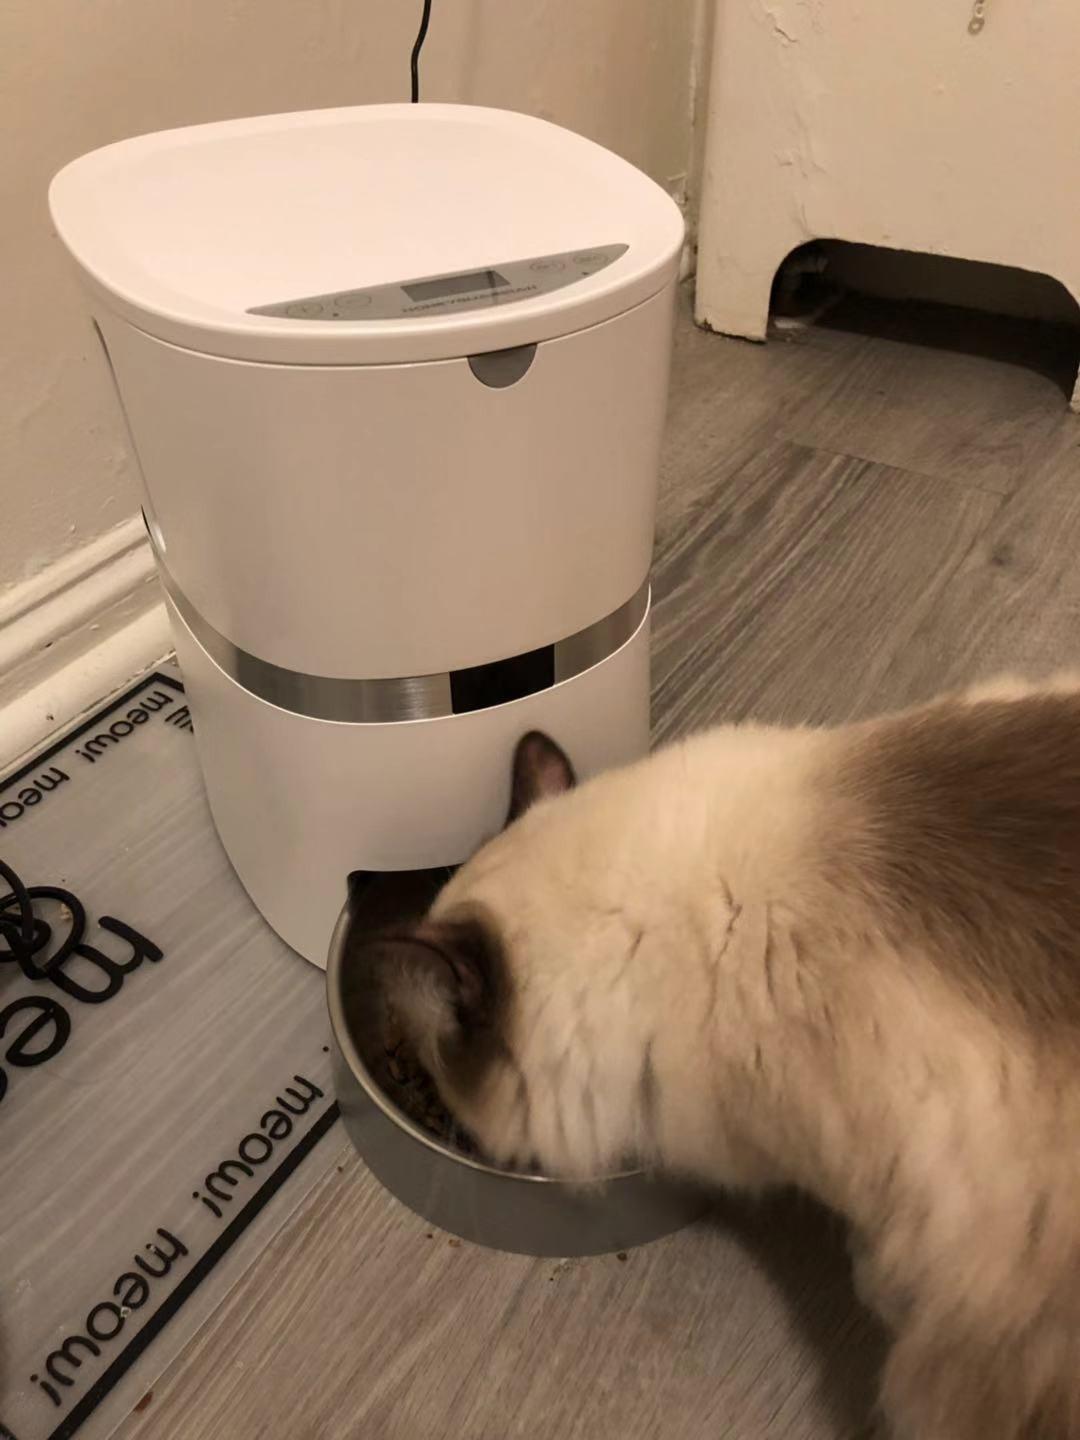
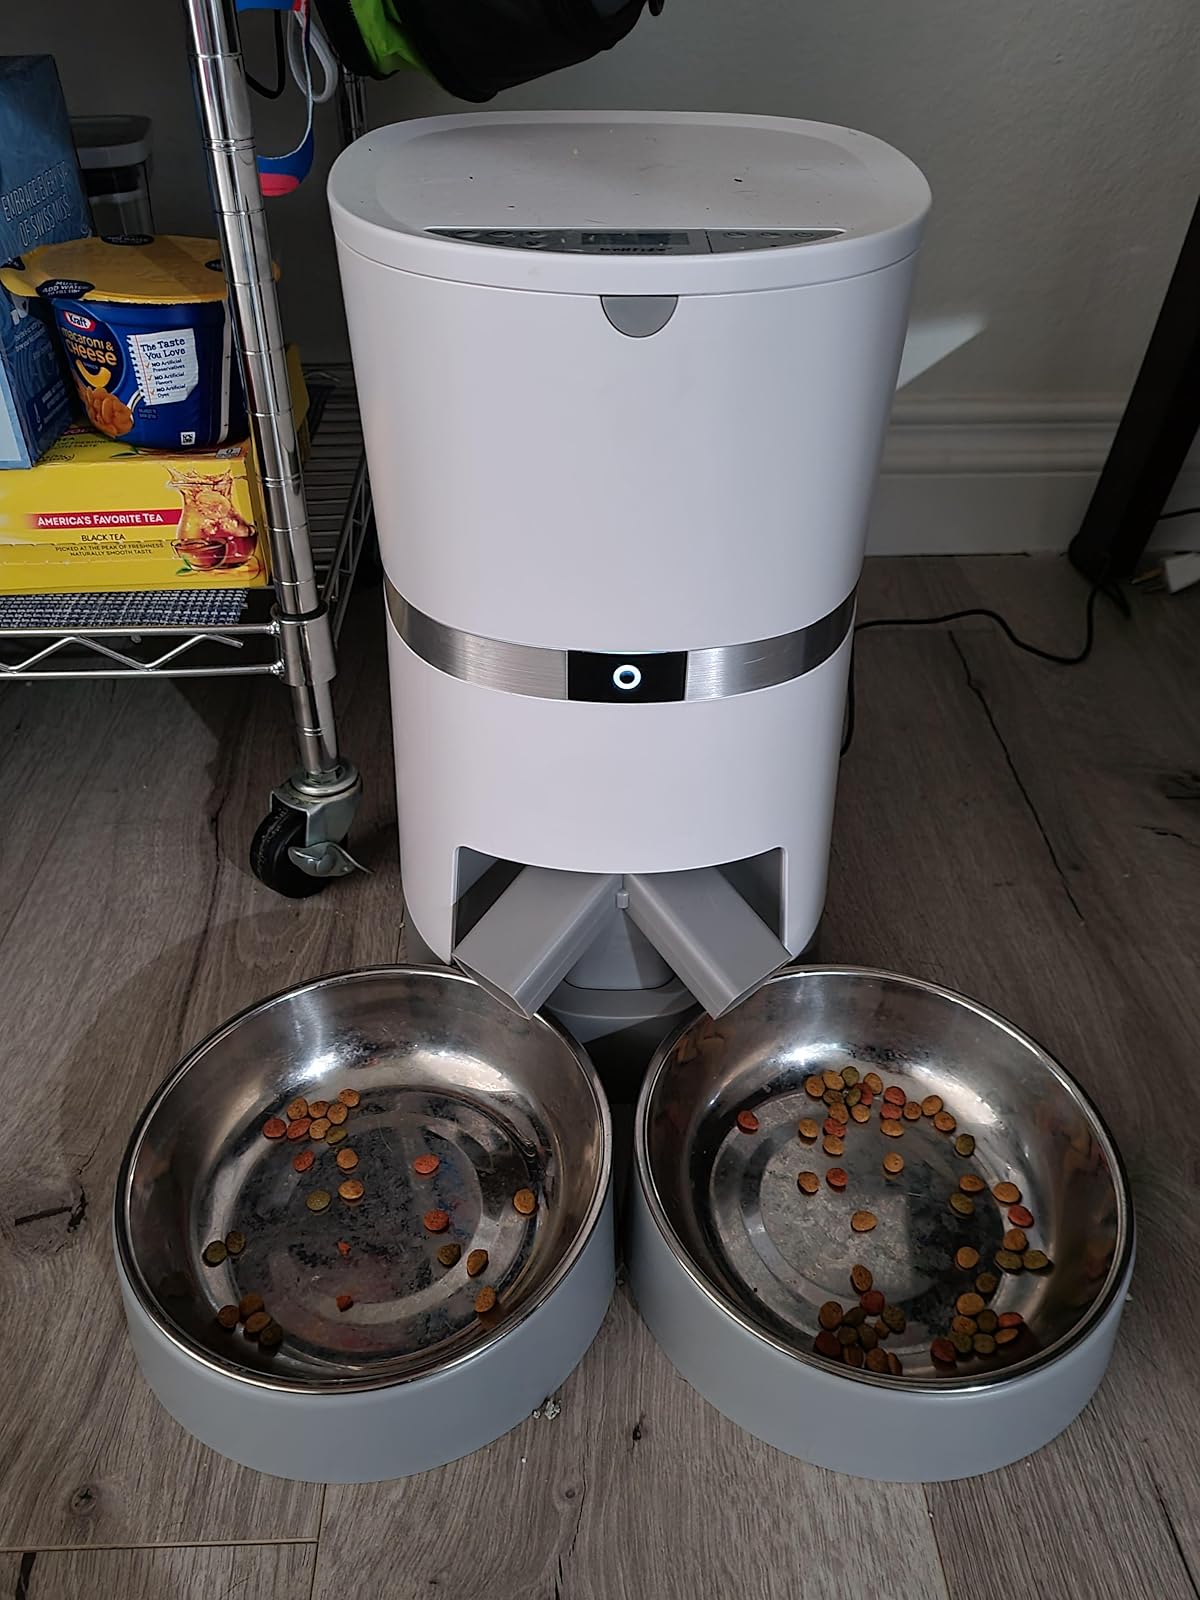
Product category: items_feeder
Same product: no